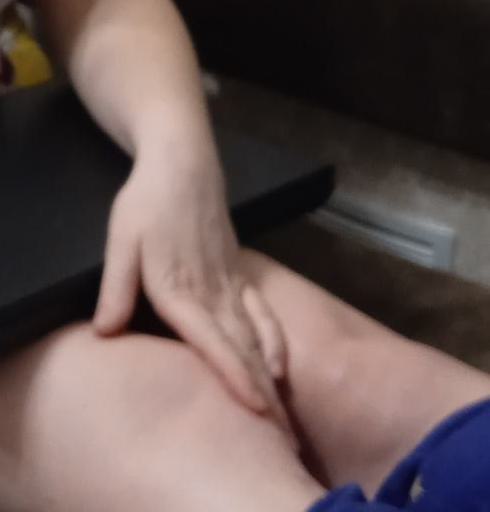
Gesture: no_gesture